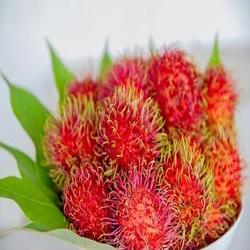
Label: Rambutan